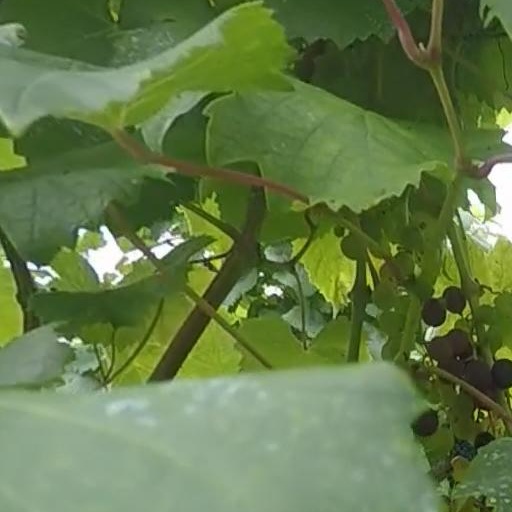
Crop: grape